Question: Where is the water bottle?
Tambaya: Ina kwalbar ruwan?
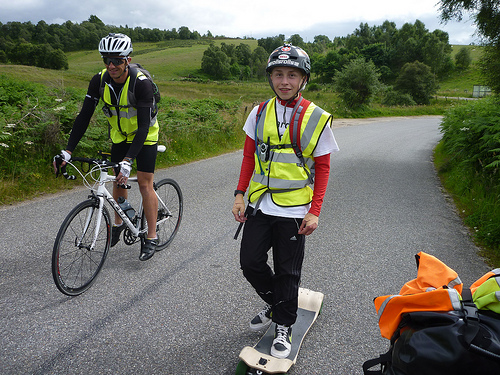
Answer: On the bike.
Amsa: A kan keken.